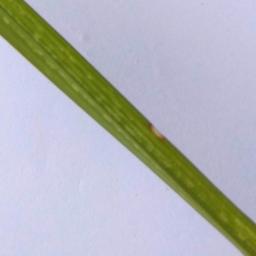
Label: Rice___Leaf_Blast